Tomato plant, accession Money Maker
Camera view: bottom (45 deg); turntable rotation: 90 degrees
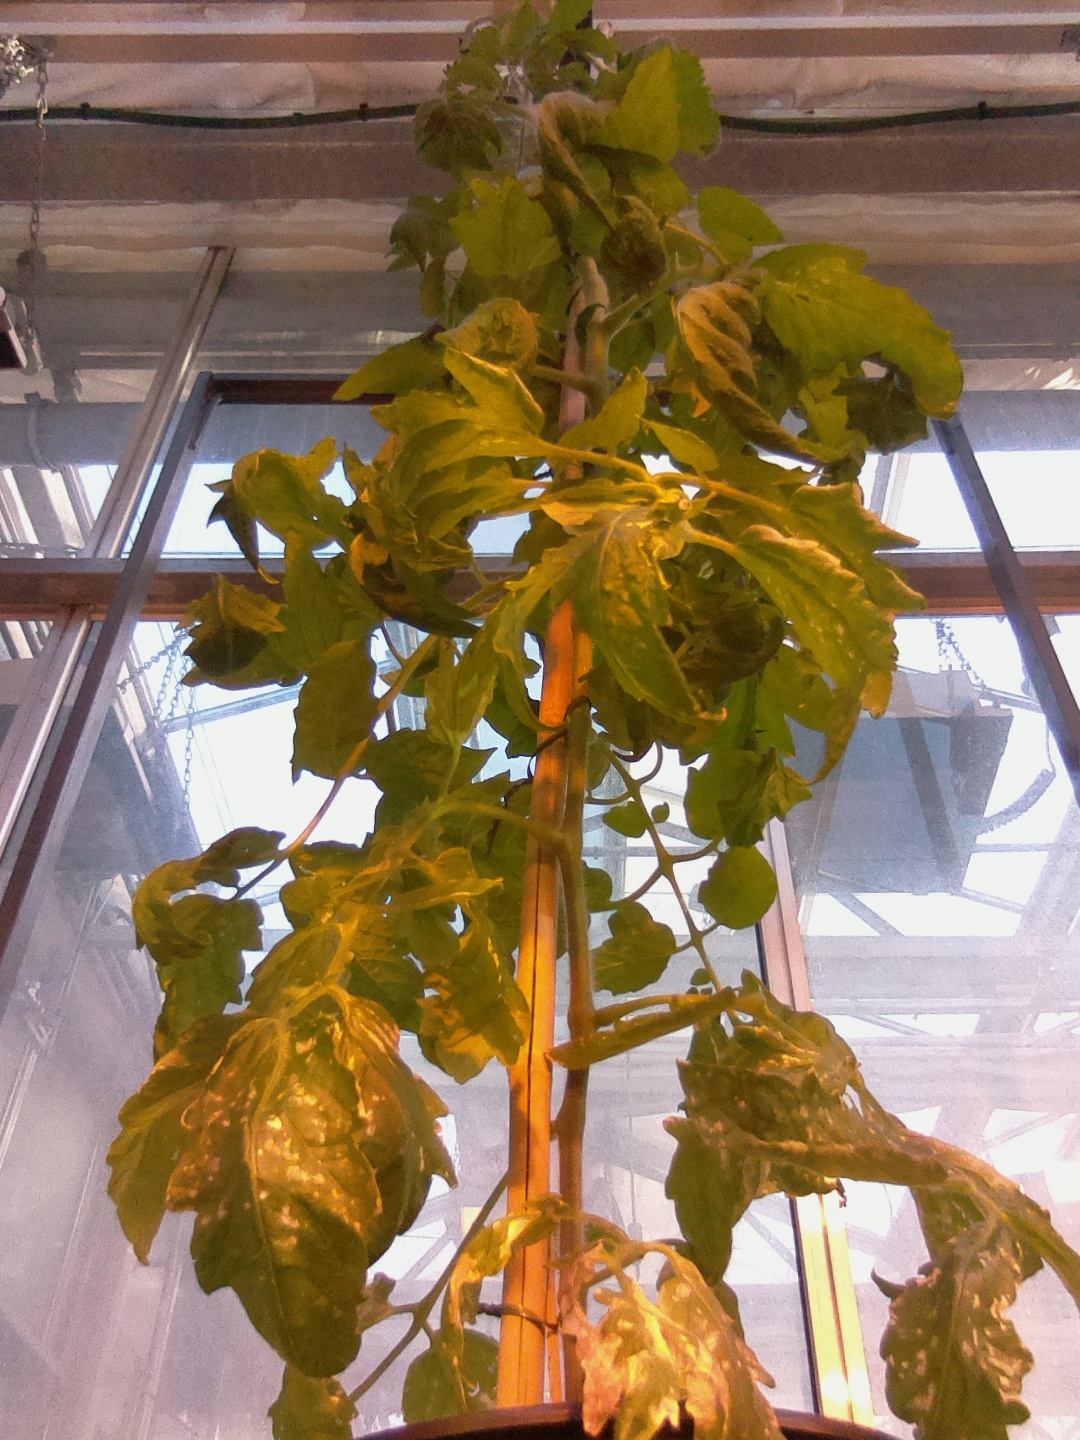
BBCH growth stage 63: 30%-40% of flowers open